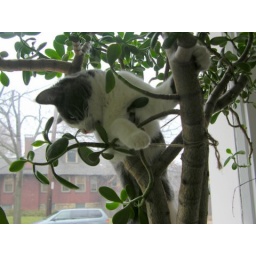
kitty in tree